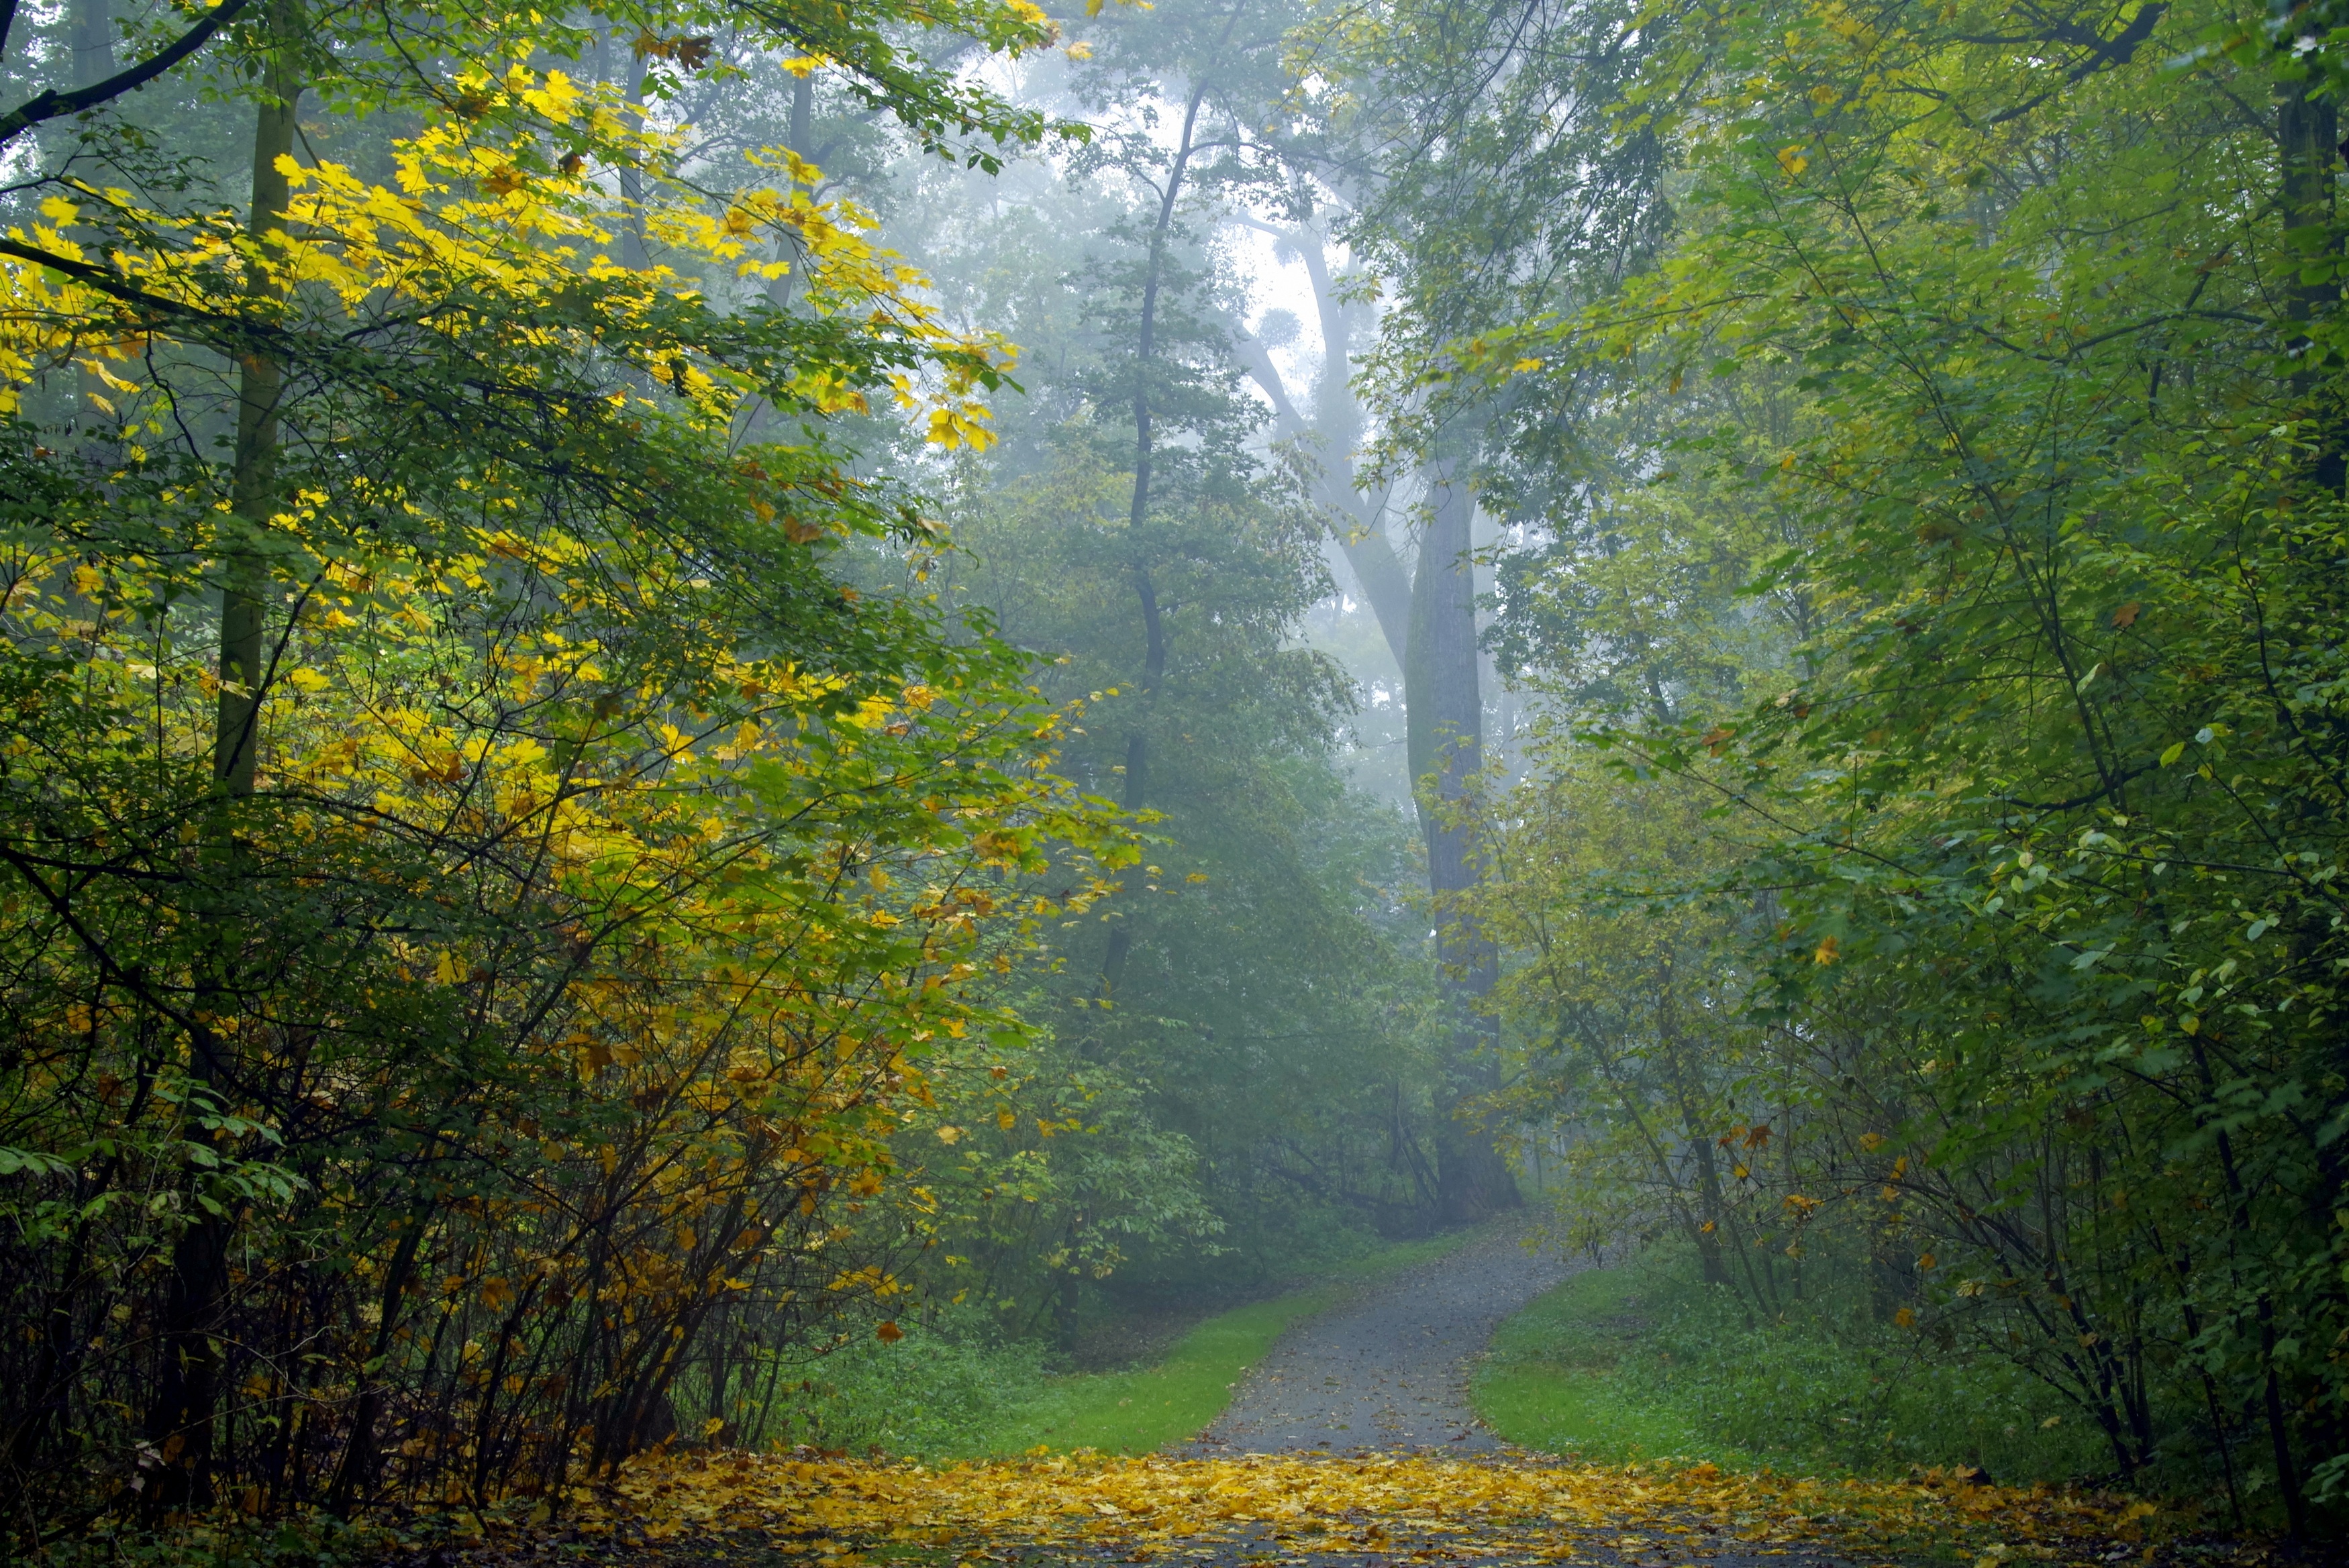
landscape, tree, nature, forest, branch, mist, meadow, sunlight, morning, leaf, dark, green, autumn, park, season, in the morning, rainforest, climate, deciduous, woodland, habitat, the fog, magical, ecosystem, spacer, biome, old growth forest, natural environment, atmospheric phenomenon, woody plant, temperate broadleaf and mixed forest, temperate coniferous forest